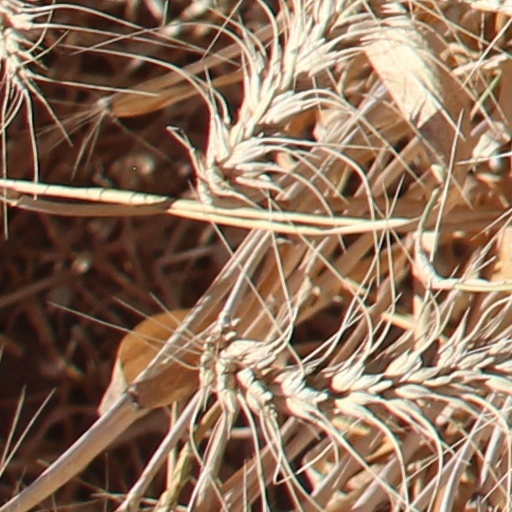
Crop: wheat